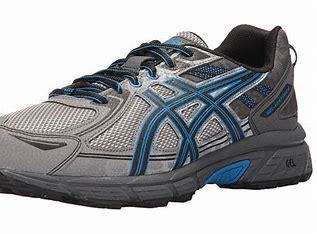
Brand: Asics
Model: Gel Venture 6